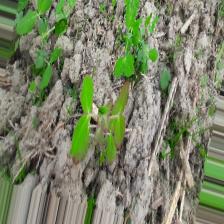
Label: Lentil Rust